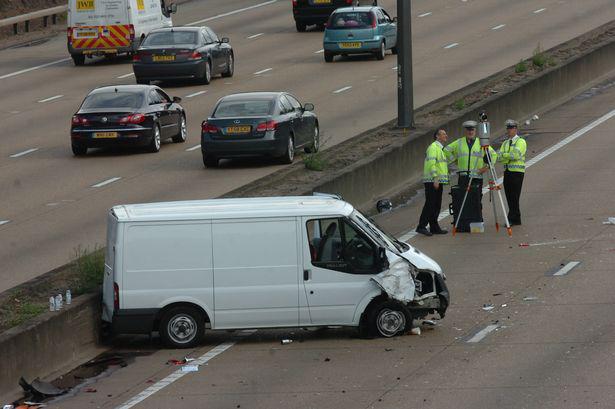
a van was left up against the central reservation in the outside lane
Relation: Story